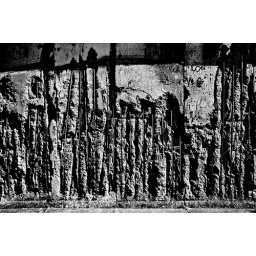
Berlin in black and white /5